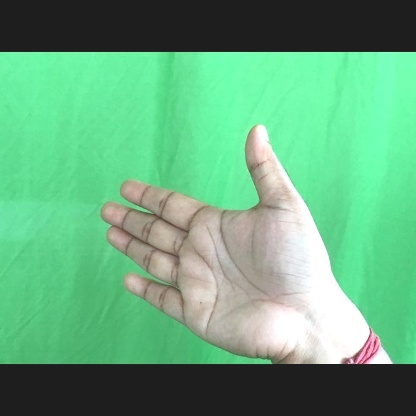
Mudra: Ardhachandran